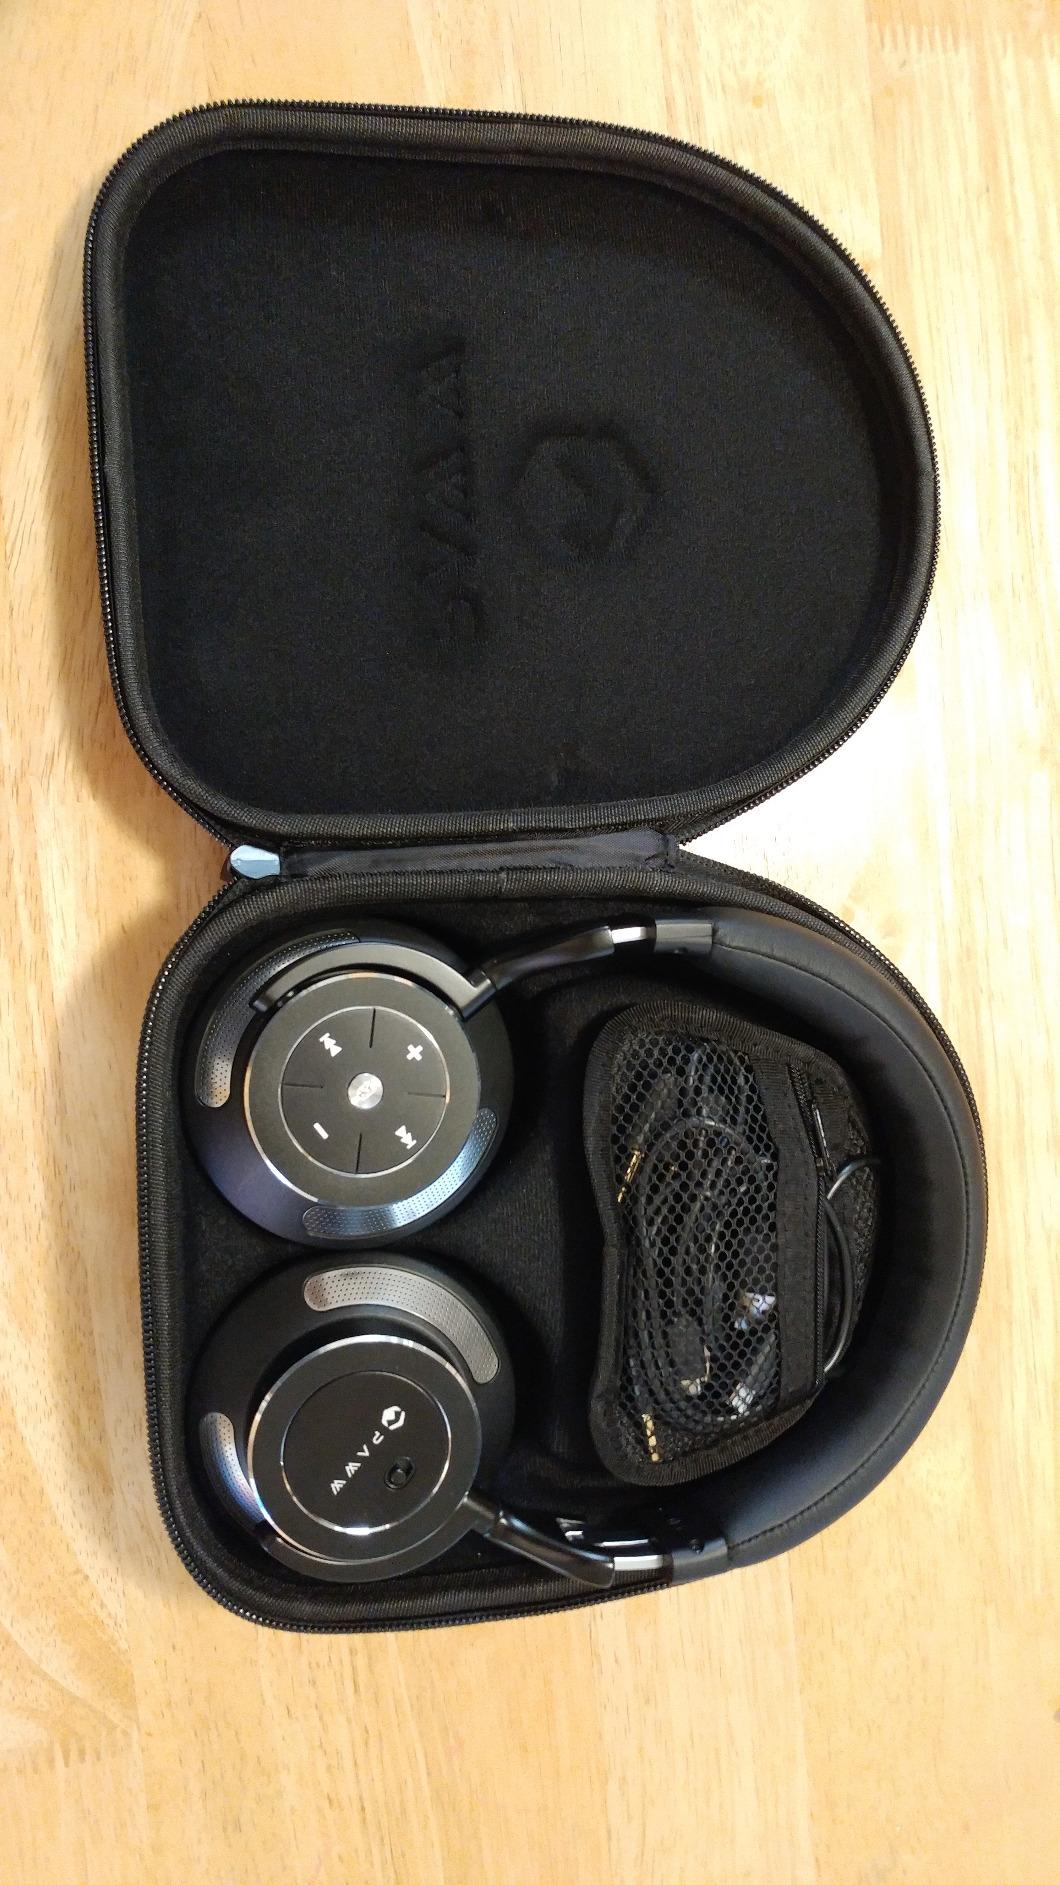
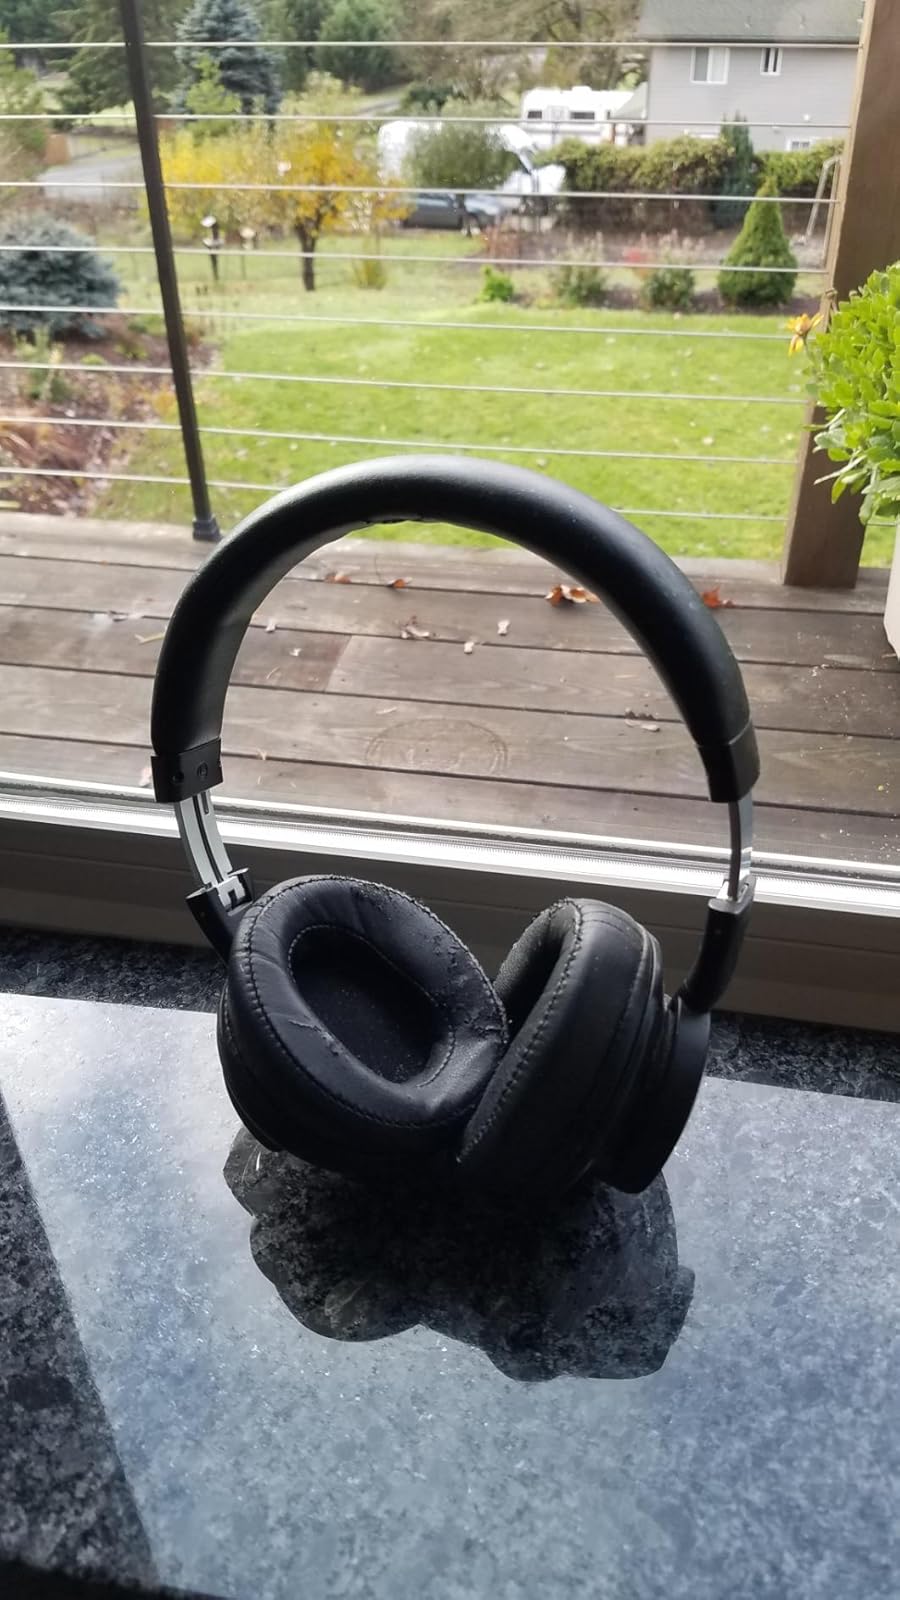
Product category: headphones
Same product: yes